Norm Cox (designer)

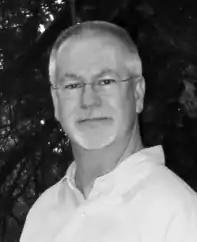

Norman Lloyd "Norm" Cox (born December 3, 1951) is an American interaction designer best known for inventing the hamburger icon.